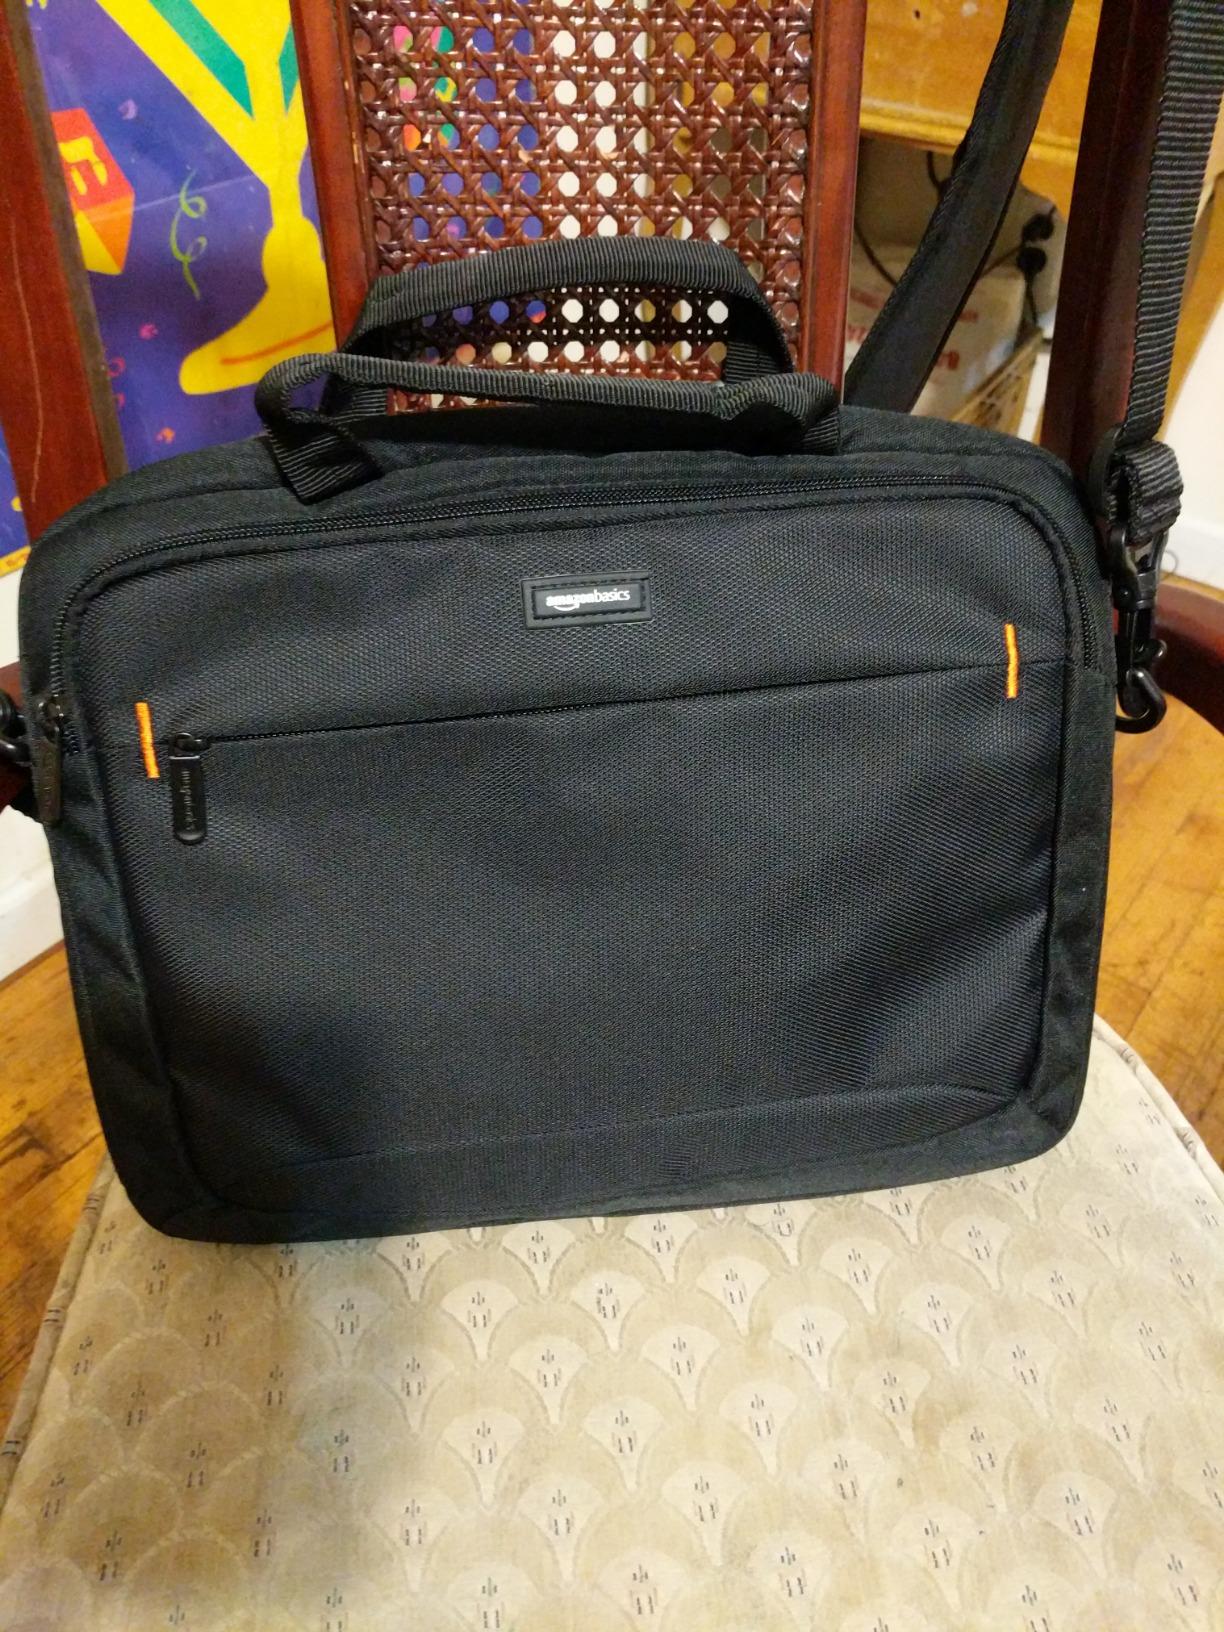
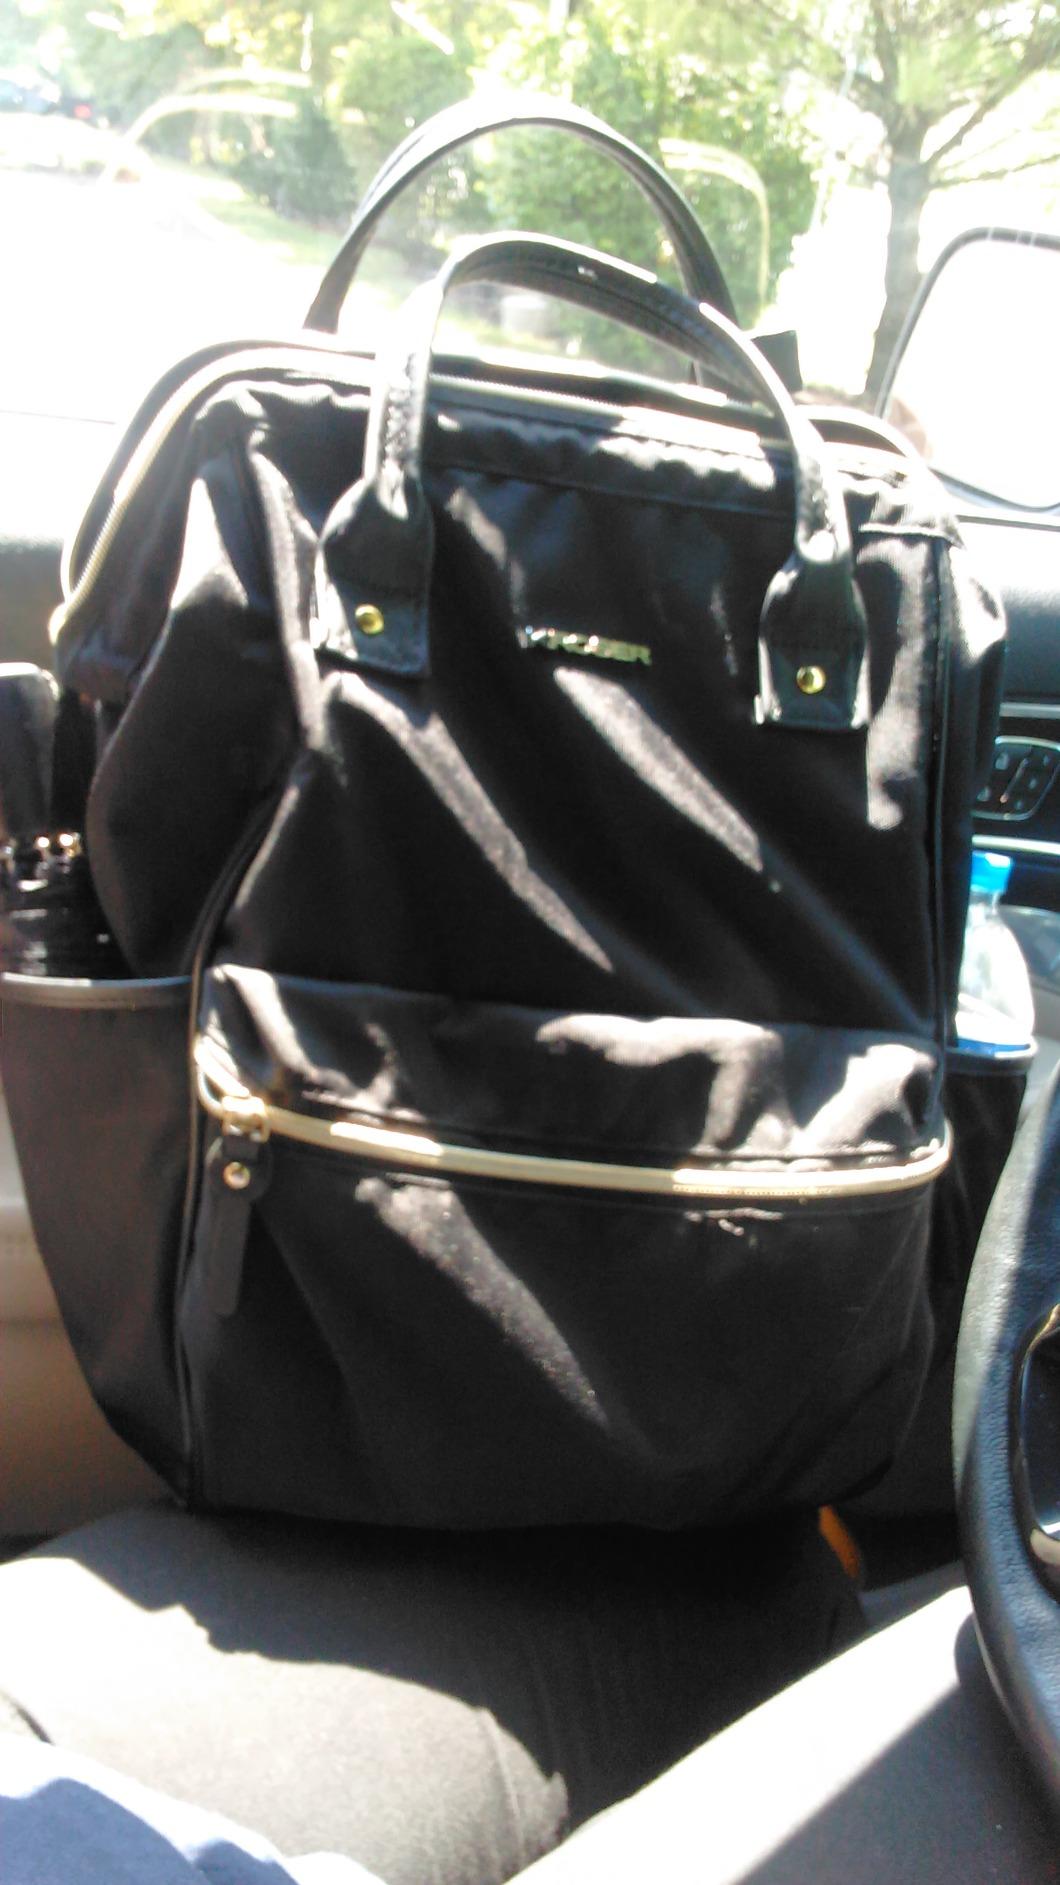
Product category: bag
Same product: no